Cherkasy National University

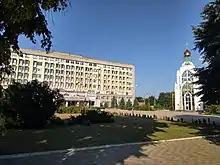
Cherkasy National University

These are the 8 education and research institutes and 2 faculties into which the university is divided: